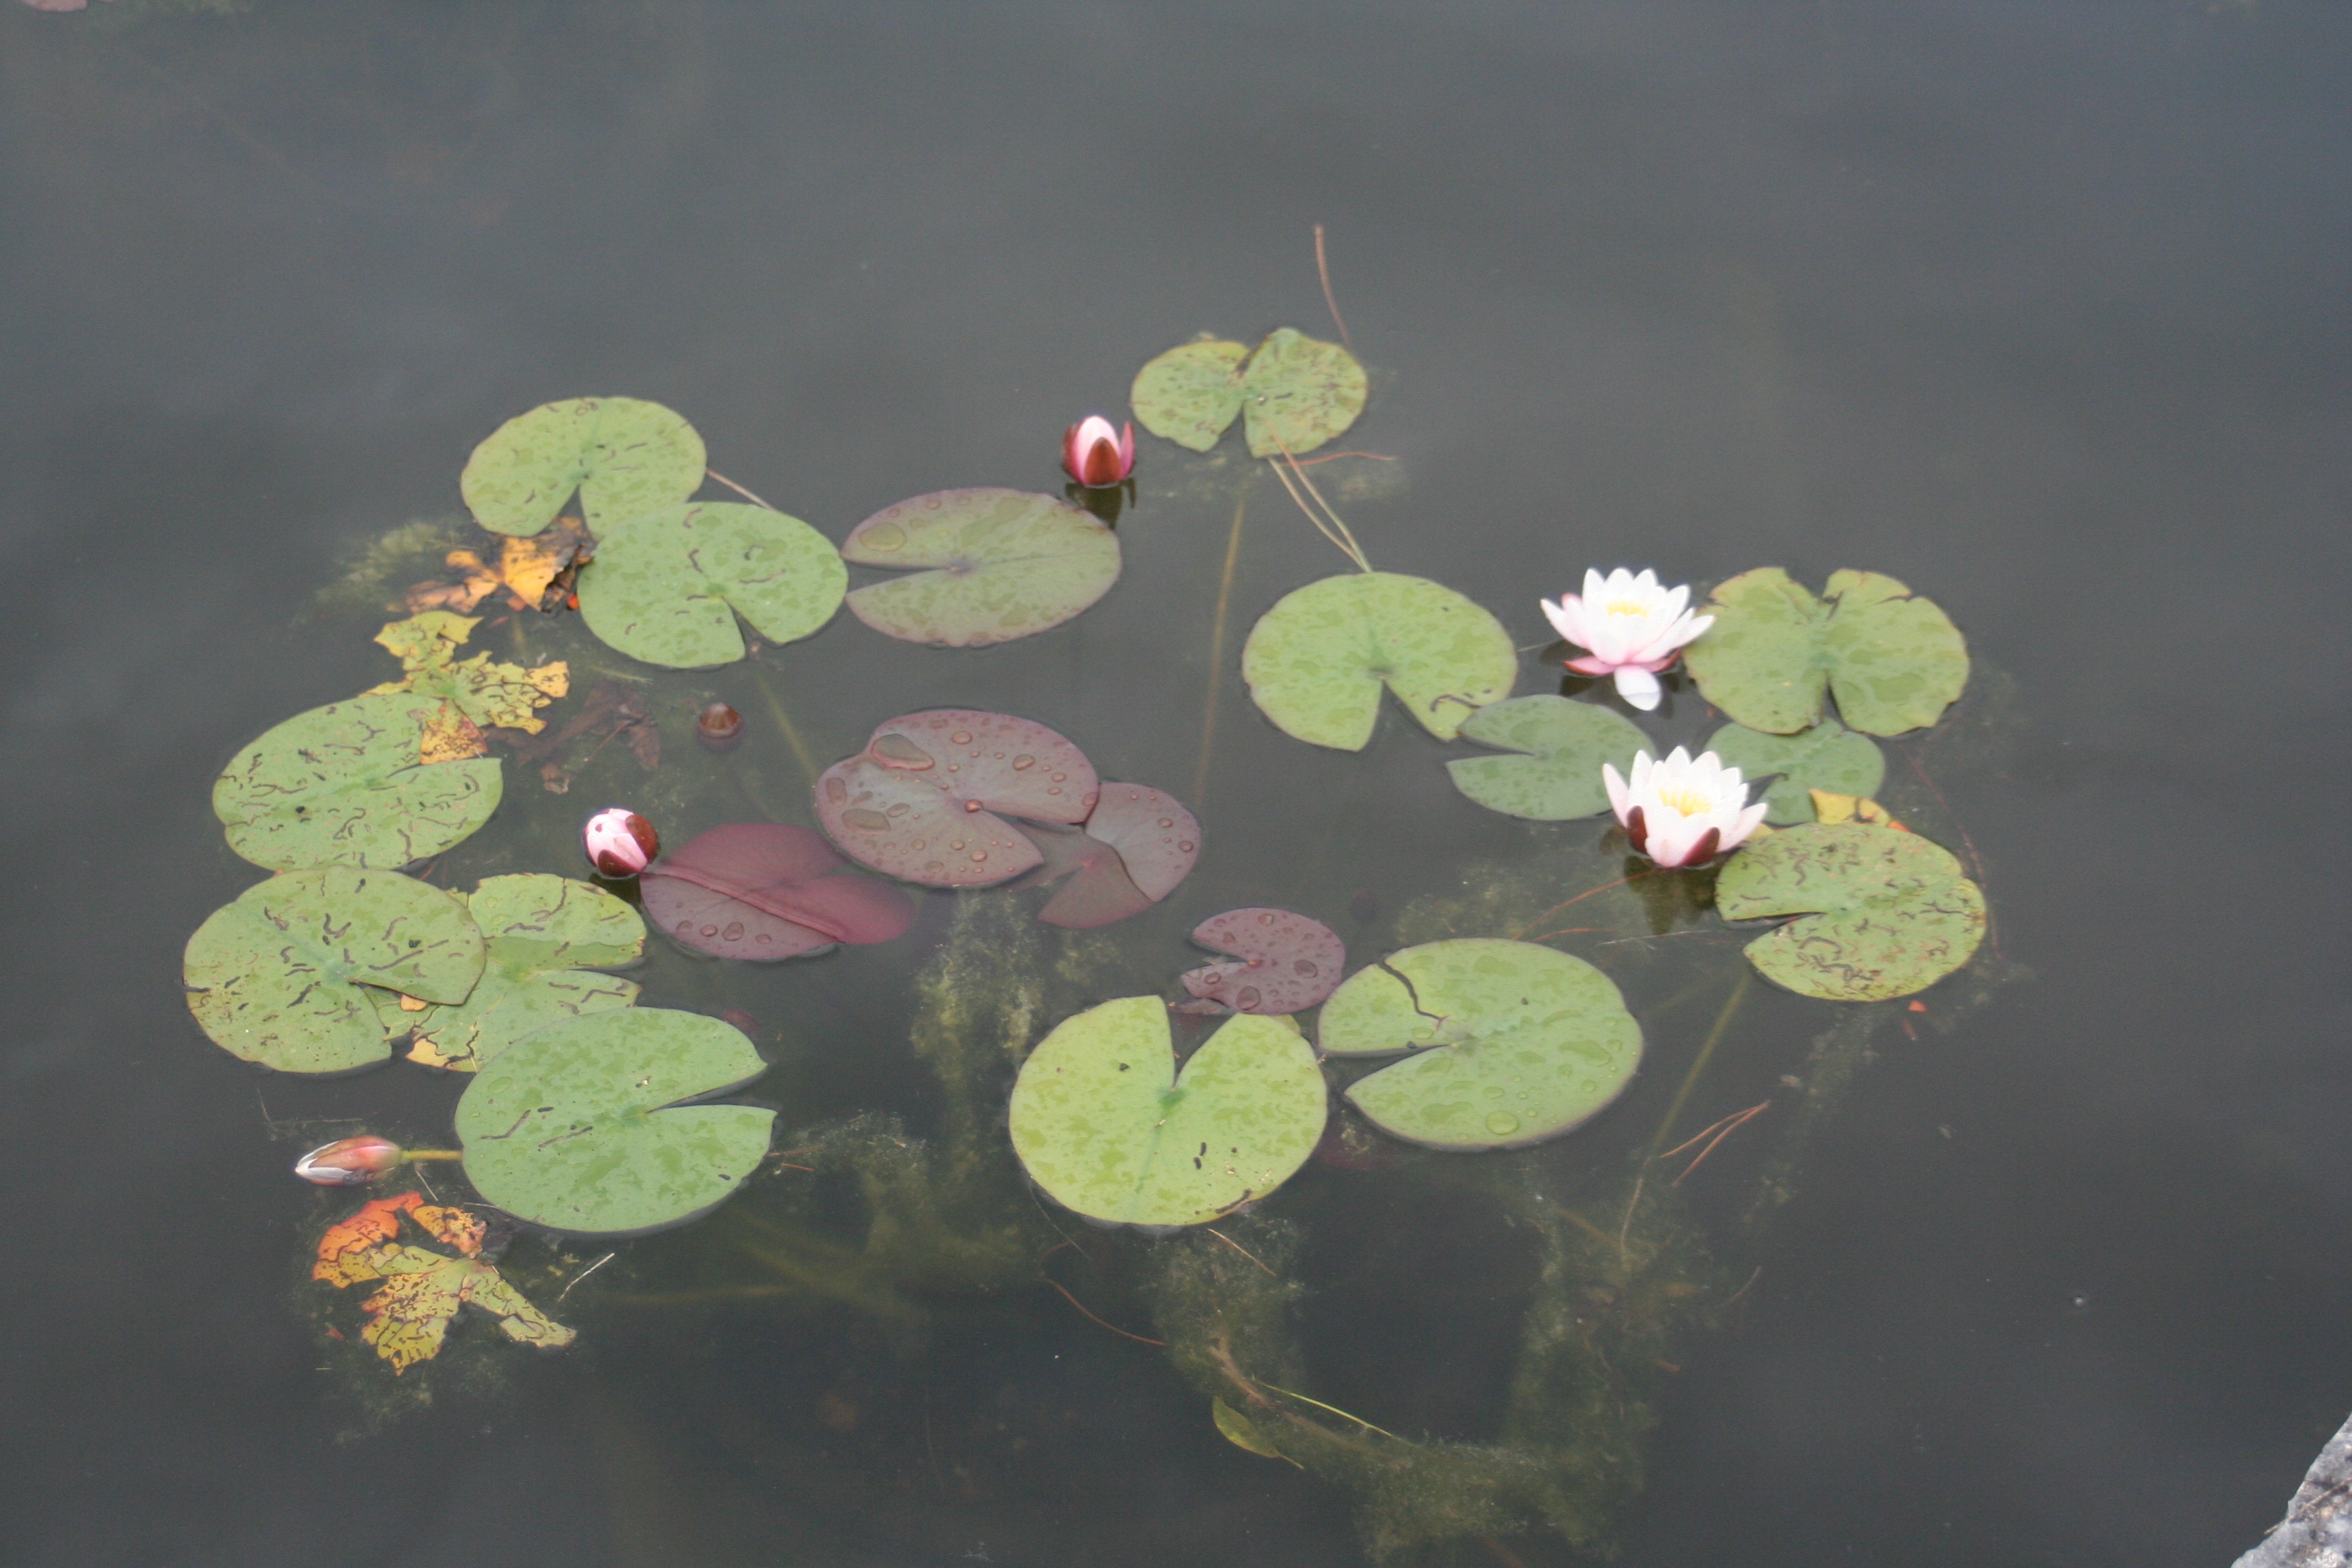
water, branch, plant, leaf, flower, petal, spring, green, botany, flora, games